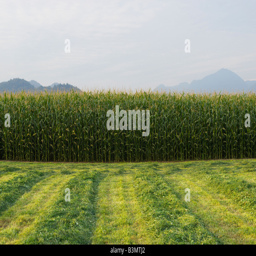
freshly cut hay lays in rows beside a corn field on a dairy farm